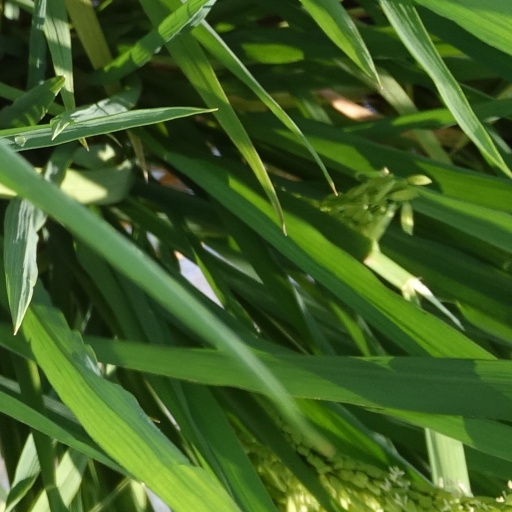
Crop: rice